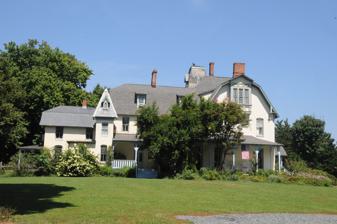
Building: Lauretum
Country: United States of America
Year built: 1881
Historic house in Maryland, United States United States historic place Lauretum U.S. National Register of Historic Places U.S. Historic district Show map of Maryland Show map of the United States Nearest city Chestertown, Maryland Coordinates 39°13′10″N 76°5′8″W / 39.21944°N 76.08556°W / 39.21944; -76.08556 Built 1881 Architect Lind, Edmund George; Pippin, R.K. & Sons Architectural style Late Victorian NRHP reference No. 97000926 Added to NRHP September 04, 1997 Lauretum is a historic home located at Chestertown , Kent County , Maryland , United States . It is a large, three story late Victorian stuccoed frame house built in 1881 for Chestertown lawyer Harrison W. Vickers (1845-1911). Restored by Jennifer Corcoran and Family. It features irregular massing, multiple roof forms, clipped gables, an oriel window, and exposed rafter ends.  It was designed by Baltimore architect Edmund G. Lind (1829-1909). Lauretum was listed on the National Register of Historic Places in 1997. References